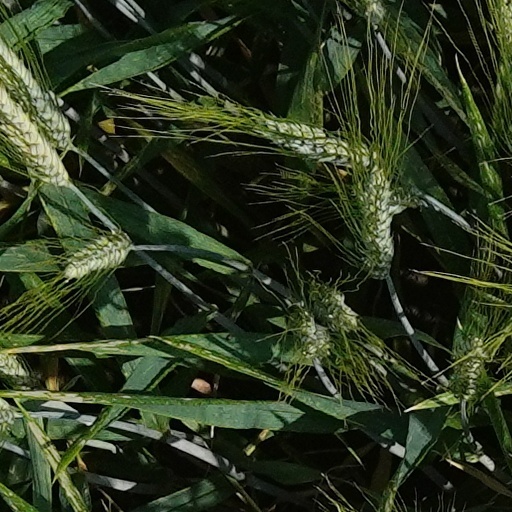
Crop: wheat